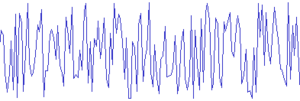
Un bruit blanc est une réalisation d'un processus aléatoire dans lequel la densité spectrale de puissance est la même pour toutes les fréquences de la bande passante. Le bruit blanc gaussien est un bruit blanc qui suit une loi normale de moyenne et variance données. Des générateurs de signaux aléatoires sont utilisés pour des essais de dispositifs de transmission et, à faible niveau, pour l'amélioration des systèmes numériques par dither.
L'histoire des probabilités a commencé avec celle des jeux de hasard. Bien que quelques calculs de probabilité soient apparus dans des applications précises au Moyen Âge, ce n'est qu'au XVIIᵉ siècle que la théorie des probabilités est élaborée. Elle évolue sans vrai formalisme pendant deux siècles autour du célèbre problème des partis, de problèmes d'urnes ou d'autres problèmes issus de jeux. Apparaît alors au XXᵉ siècle la théorie classique des probabilités basée sur la théorie de la mesure et la théorie de l'intégration. Cette théorie s'est depuis lors diversifiée dans de nombreuses applications.
Le bruit thermique, également nommé bruit de résistance, ou bruit Johnson ou bruit de Johnson-Nyquist est le bruit généré par l'agitation thermique des porteurs de charges, c'est-à-dire des électrons dans une résistance électrique en équilibre thermique. Ce phénomène existe indépendamment de toute tension appliquée. Le bruit thermique aux bornes d'une résistance est exprimée par la relation de Nyquist :